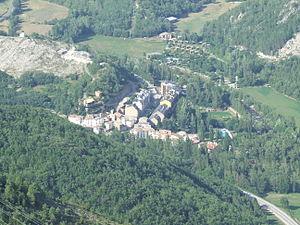
Senterada est une commune de la comarque du Pallars Jussà dans la province de Lérida en Catalogne.